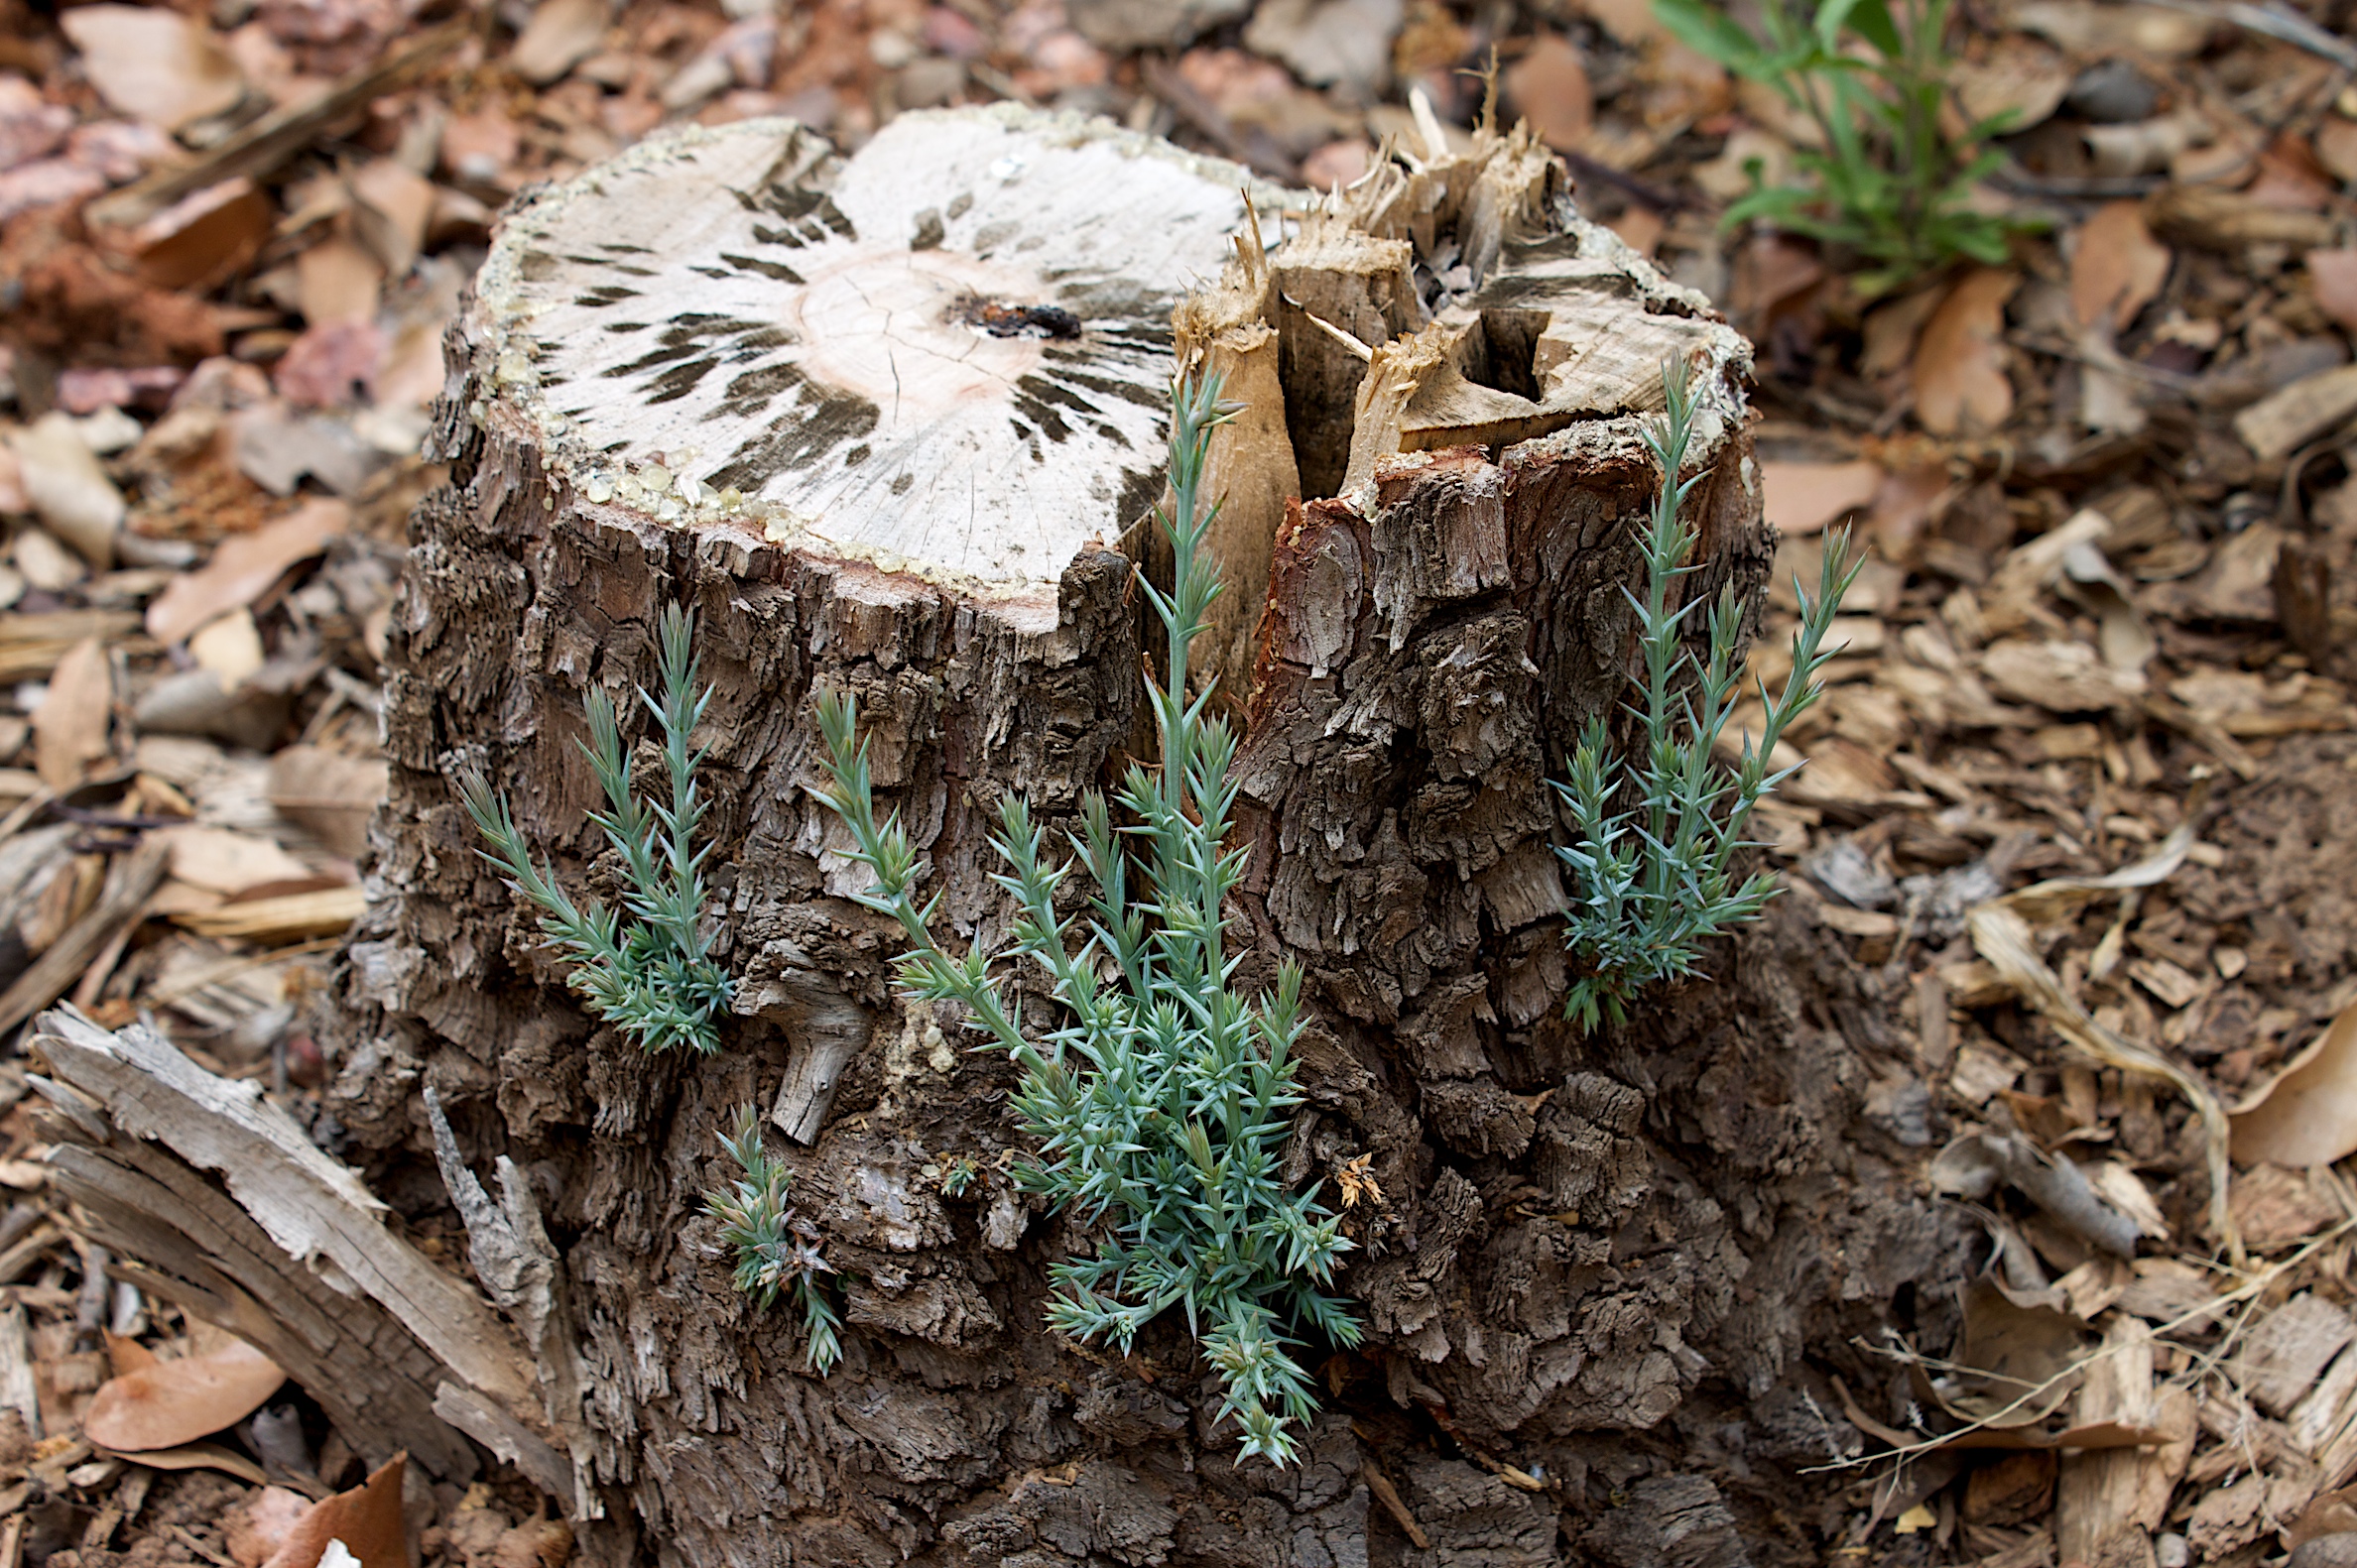
tree, forest, wood, leaf, flower, soil, mushroom, flora, woodland, tree stump, efs1855mmf3556is, edible mushroom, woody plant